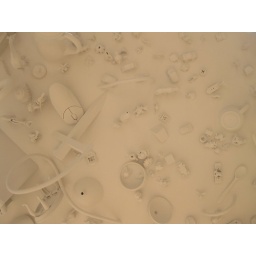
white dreams under the table